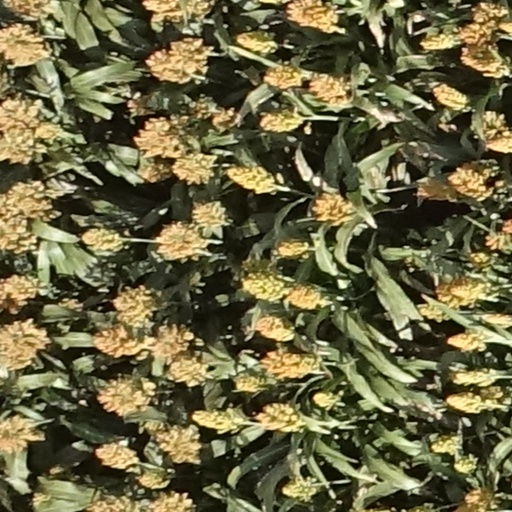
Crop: sorghum